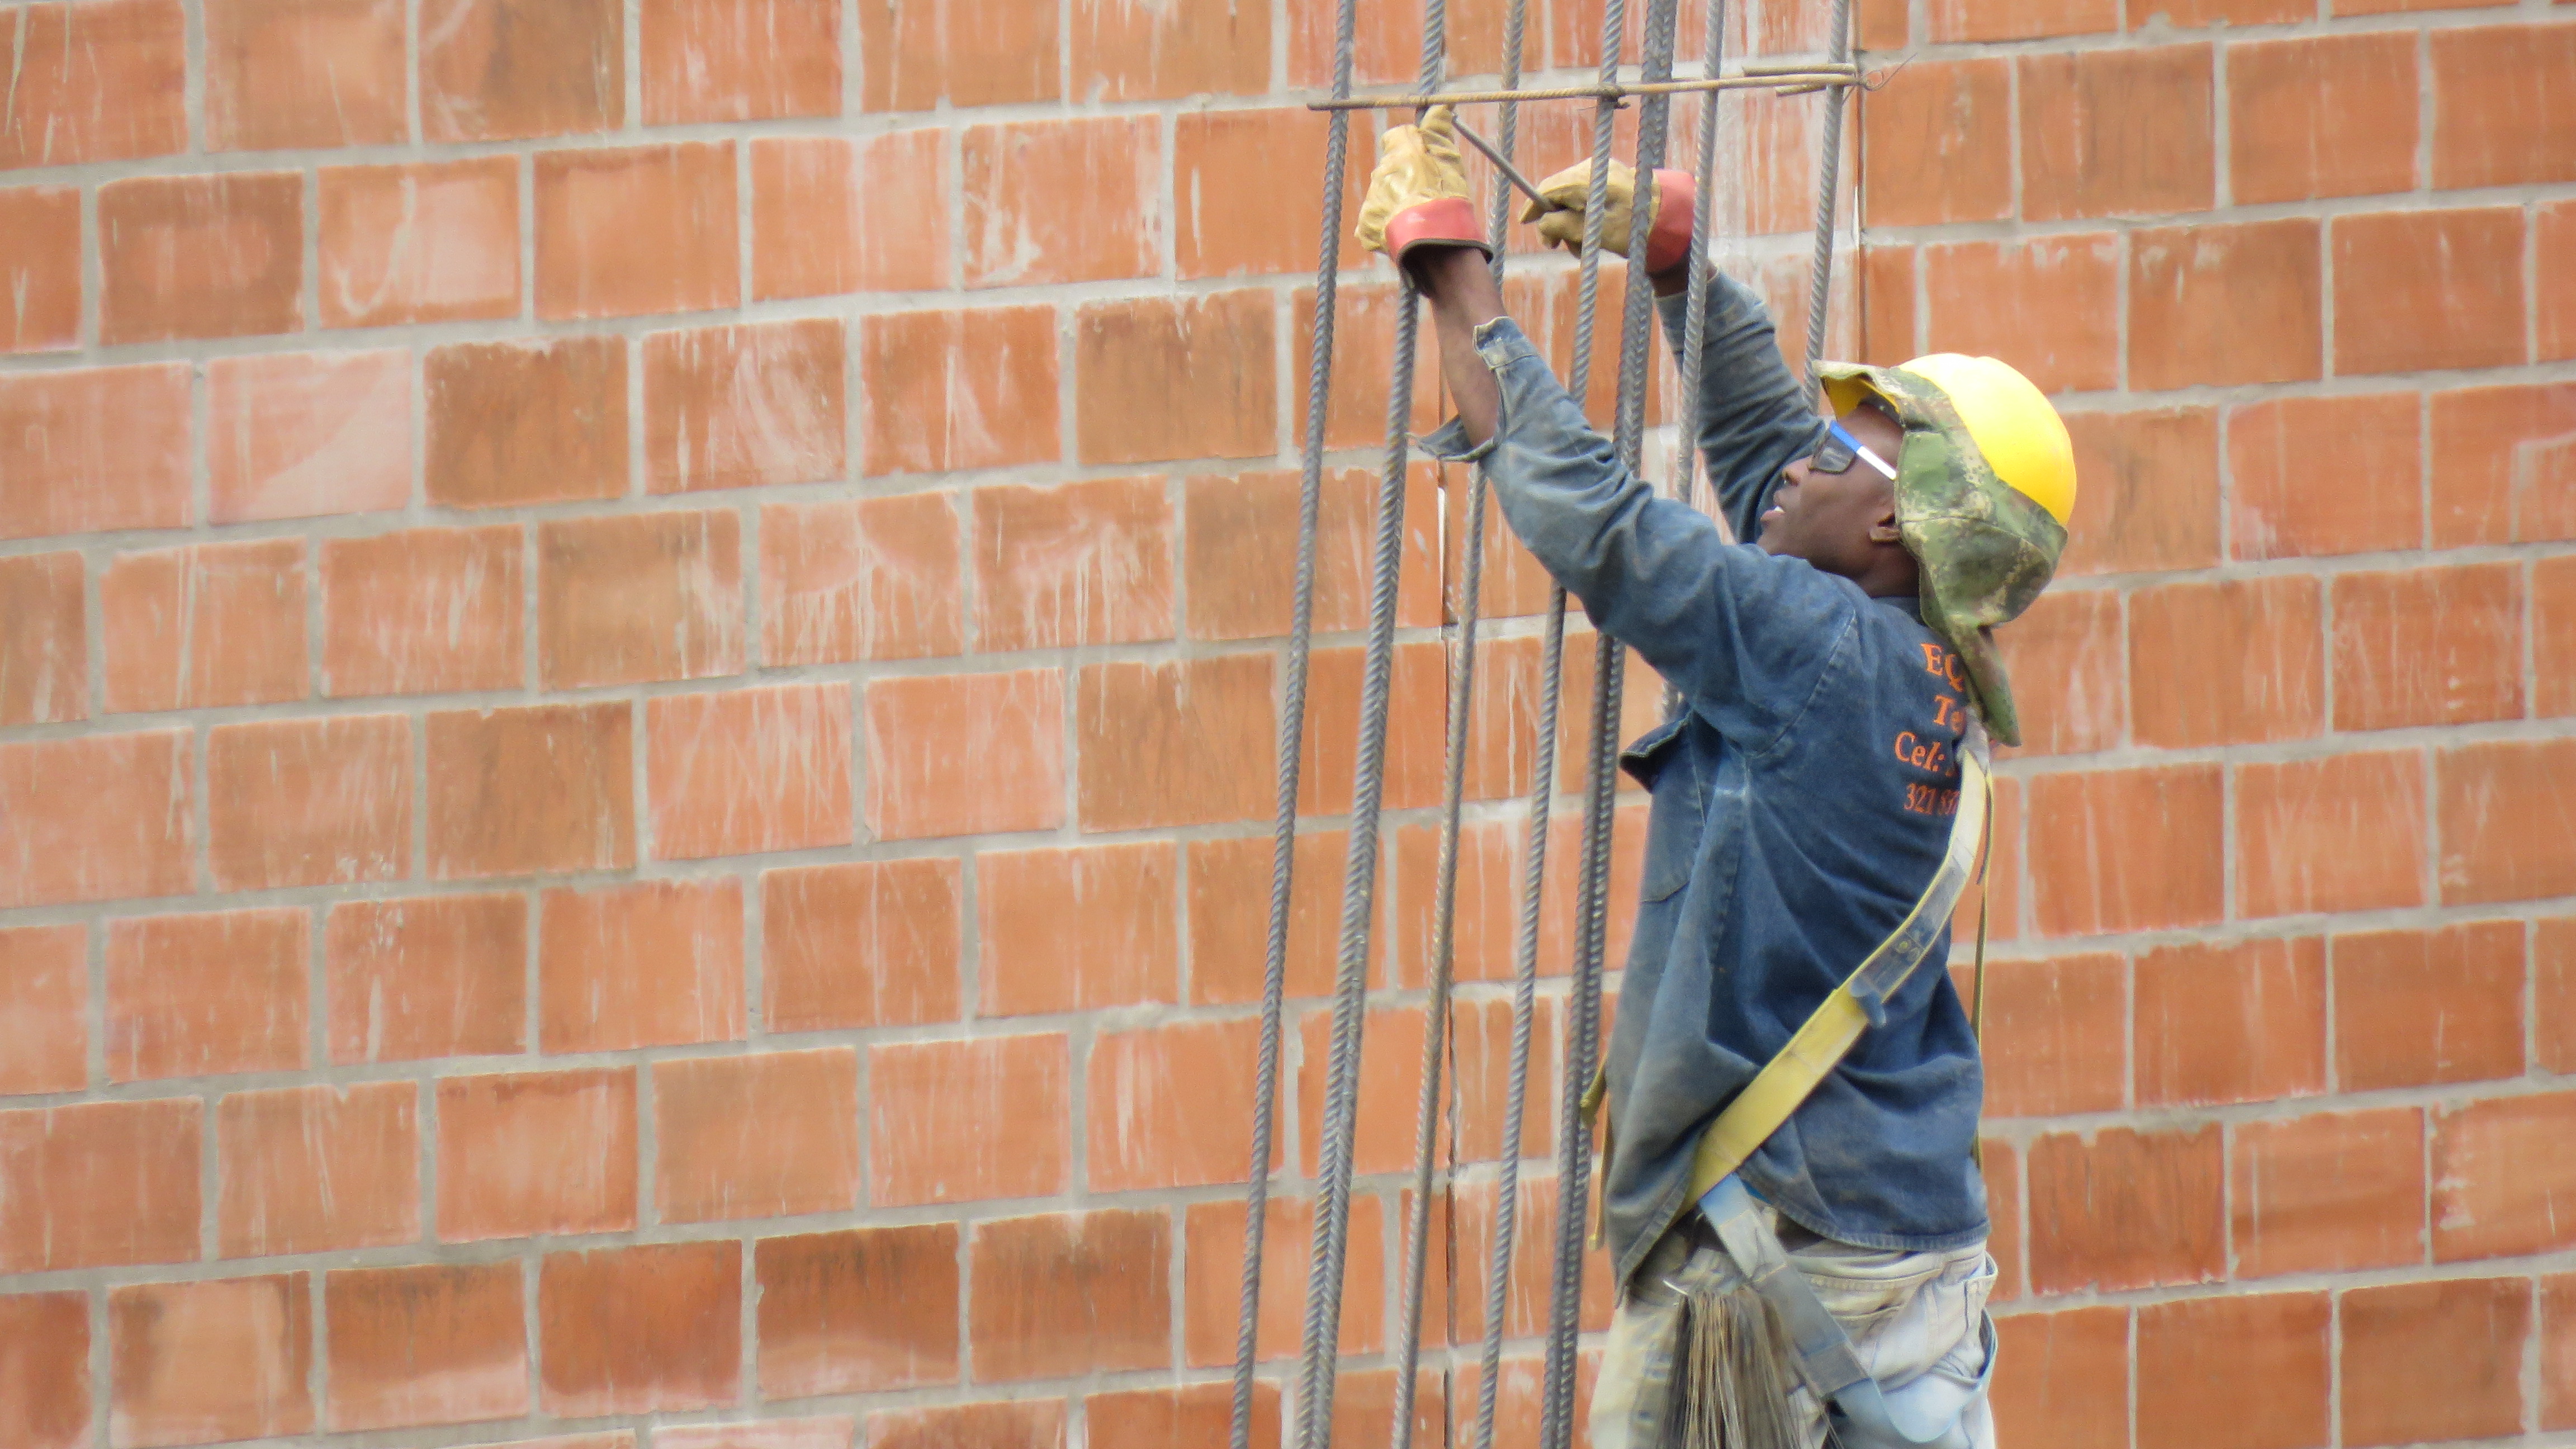
build, structure, steel structure, stair rod, brickwork, construction worker, wall, brick, bricklayer, material, window, public utility, concrete, facade